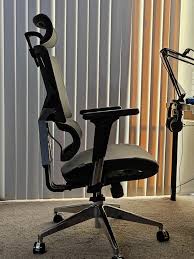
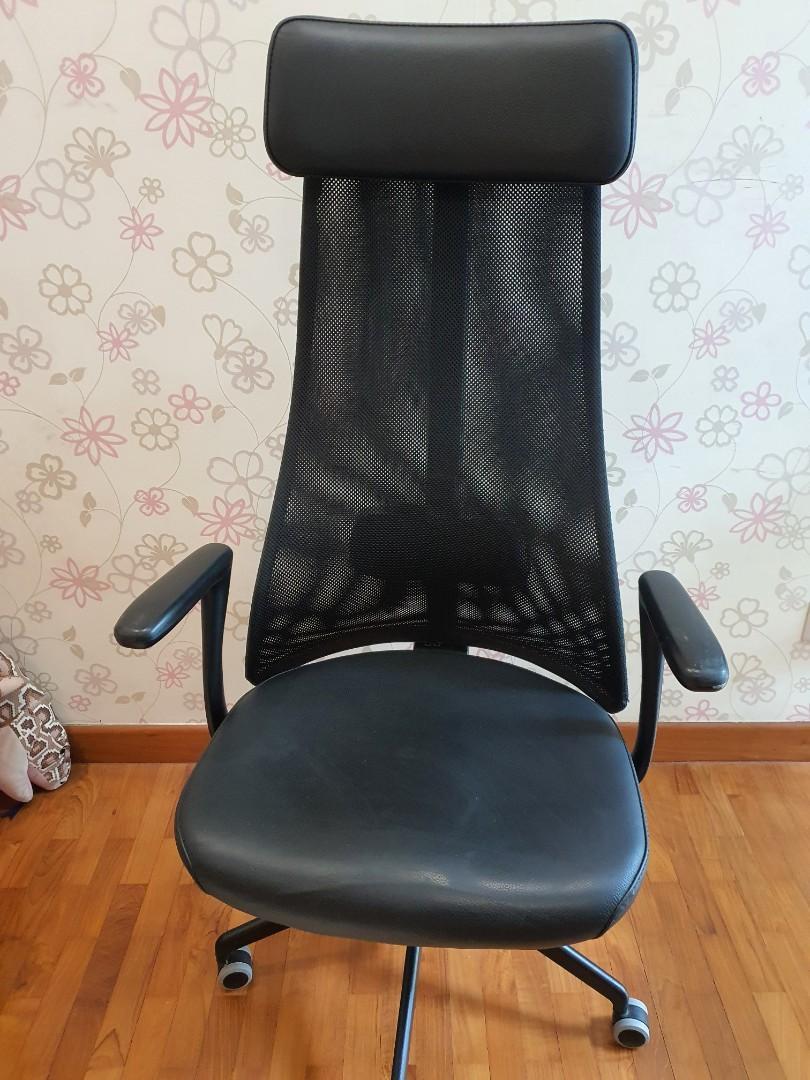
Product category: items_chair
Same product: no